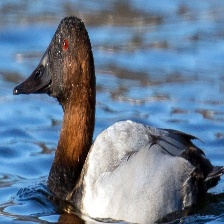
Species: CANVASBACK
Scientific name: AYTHYA VALISINERIA
ImageNet parent category: drake